Saint George in devotions, traditions and prayers

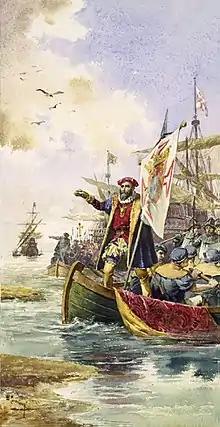
Depiction of 15th-century Portuguese explorer Vasco da Gamma landing in India, c. 1880.

After the thirteenth century, a large portion of the art, iconography and legendary traditions associated with Saint George and many festivals that celebrate him involve the legend of Saint George and the Dragon.